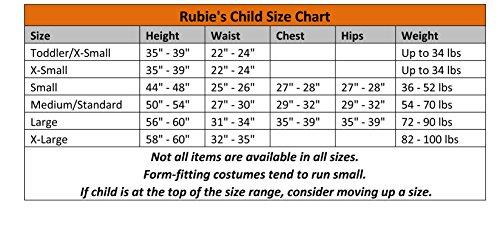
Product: Star Wars: The Force Awakens Child's Stormtrooper Costume, Medium
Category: Clothing, Shoes & Jewelry | Costumes & Accessories | Kids & Baby | Girls | Costumes
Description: Star Wars Ep VII Child's Stormtrooper Costume, Medium.
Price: $12.88
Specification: ProductDimensions:17.5x11x4inches|ItemWeight:7.2ounces|ShippingWeight:12.6ounces|DomesticShipping:ItemcanbeshippedwithinU.S.|InternationalShipping:Thisitemisnoteligibleforinternationalshipping.LearnMore|ASIN:B00TTV83B4|Itemmodelnumber:620088|Manufacturerrecommendedage:5-7years